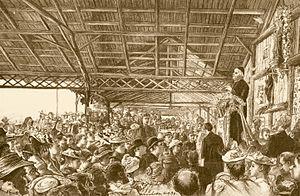
Sebastian Kneipp parle a Bad Wörishofen